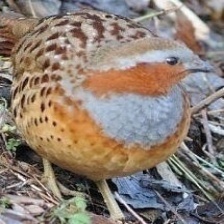
Species: CHINESE BAMBOO PARTRIDGE
Scientific name: BAMBUSICOLA THORACICUS
ImageNet parent category: partridge